Romania in World War II

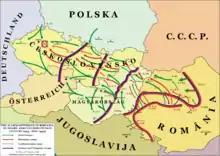
Romanian operations against the Axis

During the Moscow Conference in October 1944 Winston Churchill, Prime Minister of the United Kingdom, proposed an agreement to Soviet leader Joseph Stalin on how to split up Eastern Europe into spheres of influence after the war. The Soviet Union was offered a 90% share of influence in Romania.